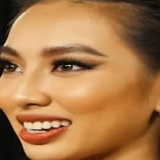
hoa hậu Nguyễn Thúc Thùy Tiên